Neenah, Wisconsin

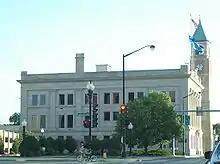
Neo-classical style Equitable Fraternal Union Building with the old City Hall clock tower behind it on S. Commercial St. (Wisconsin Highway 114).

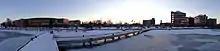
The Neenah Public Library, the clock tower, Shattuck Park, and the Neenah Centers.

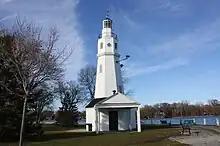
Neenah Light on the Fox River

Neenah was named by Governor James Duane Doty from the Hoocąk word for "water" or "running water". It was the site of a Ho-Chunk village in the late 18th century. It is in the Hoocąk language.